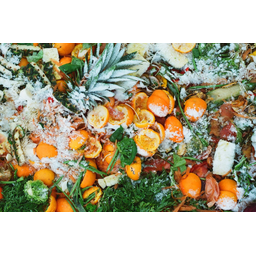
Label: generalcompost